Mohammad Reza Pahlavi

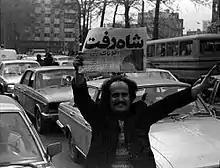
"Ettela'at" newspaper in the hand of a revolutionary when Mohammad Reza and his family left Iran on 16 January 1979: "The Shah is Gone".

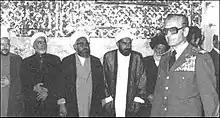
The Shah of Iran meets the clergy in the 1970s.

From 1973 onward, Mohammad Reza had proclaimed his aim as that of the "tamaddon-e-bozorg", the "Great Civilisation", a turning point not only in Iran's history, but also the history of the entire world, a claim that was taken seriously for a time in the West. On 2 December 1974, "The New Yorker" published an article by Paul Erdman that was a conjectural future history entitled "The Oil War of 1976: How The Shah Won the World: The World as We Knew It Came to an End When the Shah Of Iran Decided to Restore The Glory of Ancient Persia with Western Arms". In 1975, U.S. Vice President Nelson Rockefeller declared in a speech: "We must take His Imperial Majesty to the United States for a couple of years so that he can teach us how to run a country." In 1976, a pulp novel by Alan Williams was published in the United States under the title "A Bullet for the Shah: All They Had To Do Was Kill the World's Most Powerful Man", whose sub-title reveals much about how the American people viewed the Shah at the time (the original British title was the more prosaic "Shah-Mak").